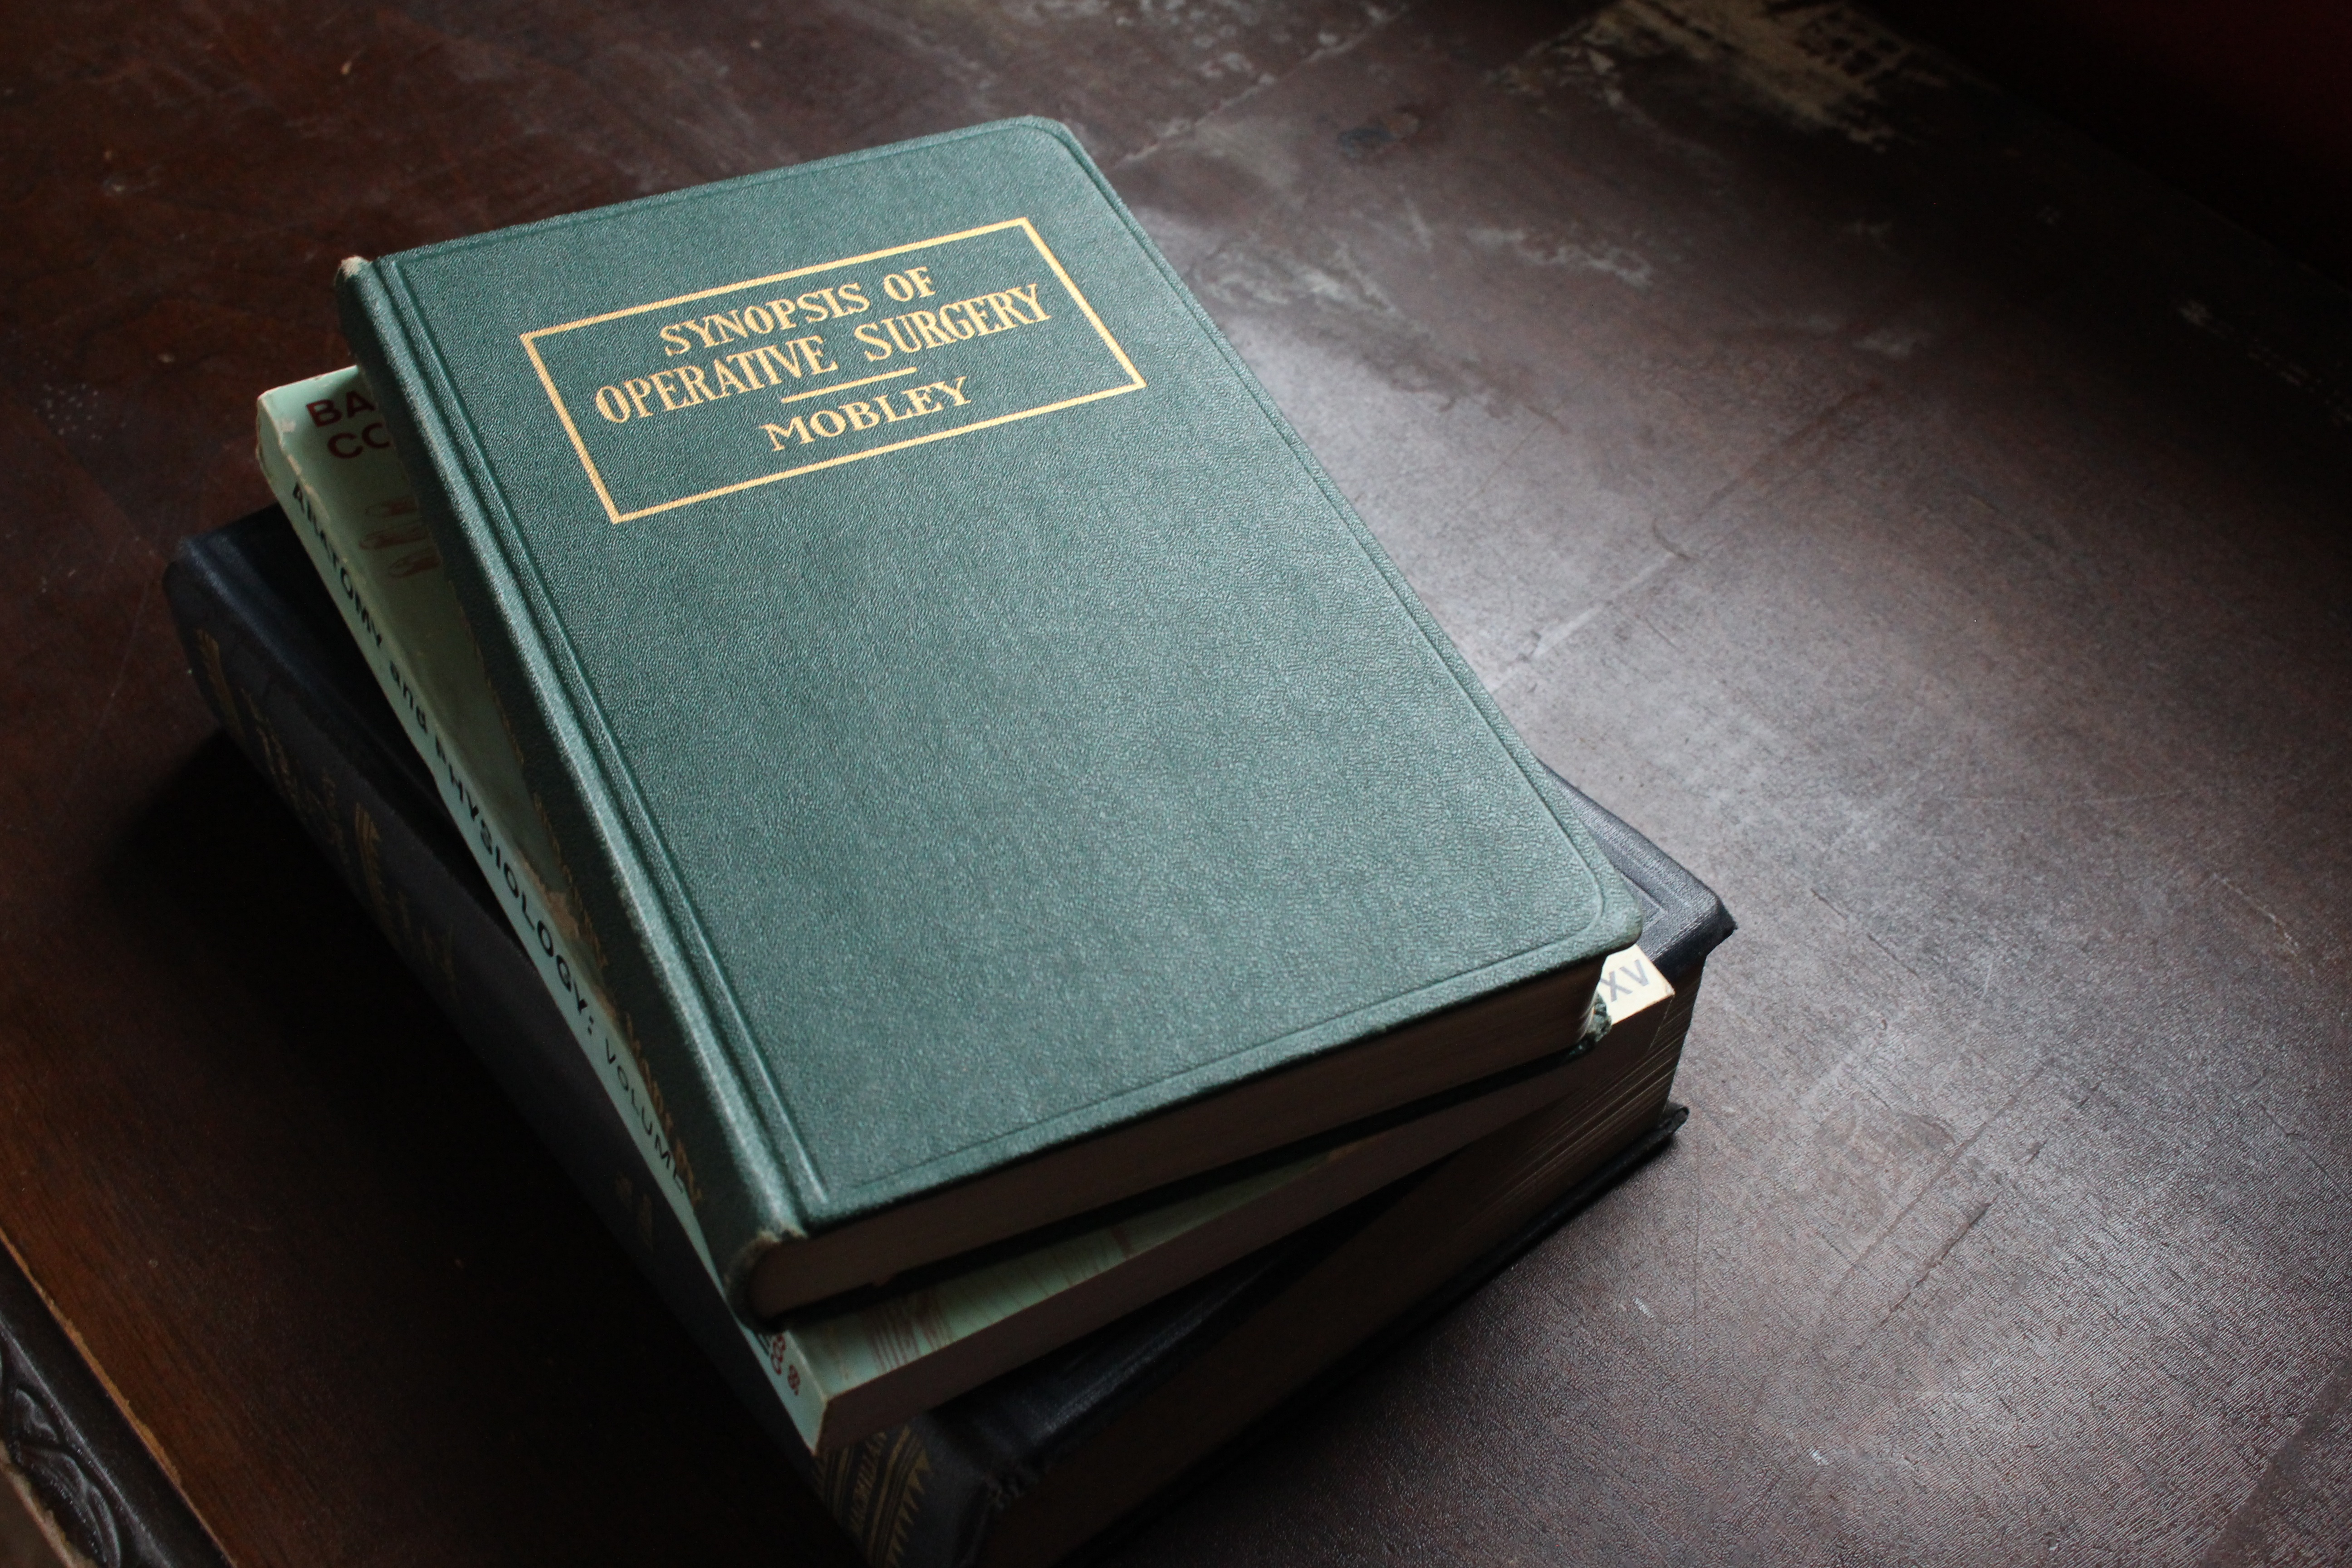
book, vintage, biology, medicine, health, education, brand, science, books, anatomy, educational, medical, surgery, text book